History of road transport

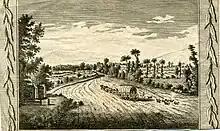
The Great North Road near Highgate on the approach to London before turnpiking. The highway was deeply rutted and spread onto adjoining land.

Responsibility for the state of the roads lay with the local parish since Tudor times. In 1656 the parish of Radwell, Hertfordshire petitioned Parliament for help to maintain their section of the Great North Road. Parliament passed an act that gave the local justices powers to erect toll gates on a section of the Great North Road, between Wadesmill, Hertfordshire; Caxton, Cambridgeshire; and Stilton, Huntingdonshire for a period of eleven years, and the revenues so raised should be used for the maintenance of the Great North Road in their jurisdictions. The toll gate erected at Wadesmill became the first effective toll gate in England.